Sullivan County Courthouse (Pennsylvania)

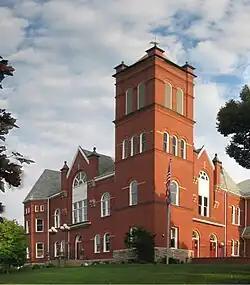
Front of the courthouse

The Sullivan County Courthouse is a historic courthouse building in downtown Laporte, Pennsylvania, United States. Built in 1894, this Romanesque Revival courthouse is a rectangular building measuring approximately 92 feet by 60 feet, built of brick with a slate roof. Since its construction, it has been the most prominent building in Sullivan County.